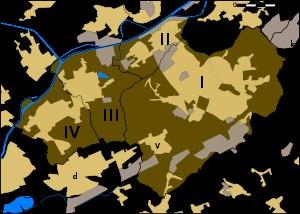
Waregem [ˈʋaːrəɣɛm] est une ville néerlandophone de Belgique située en Région flamande dans la province de Flandre-Occidentale